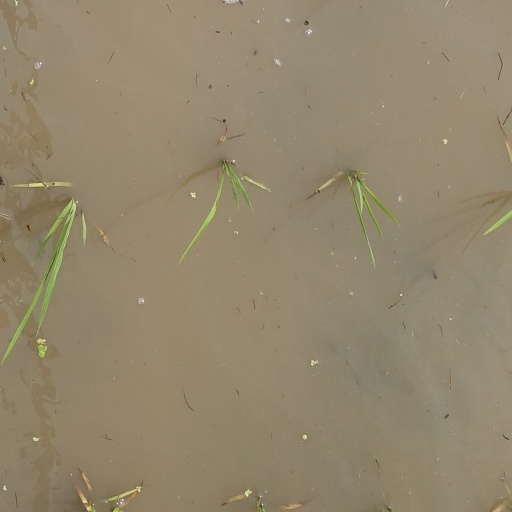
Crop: rice